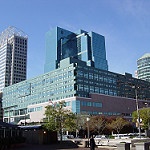
Scene: Outdoor